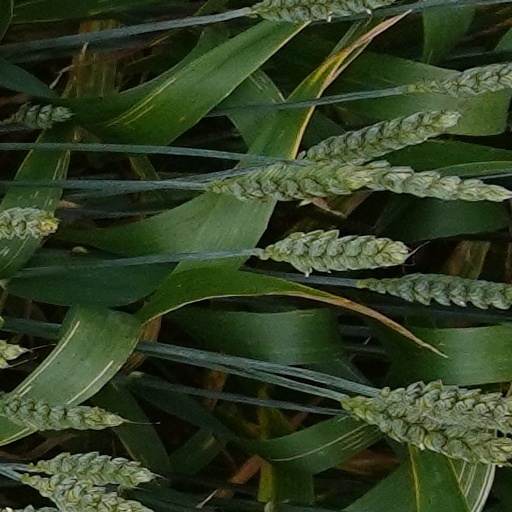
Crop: wheat